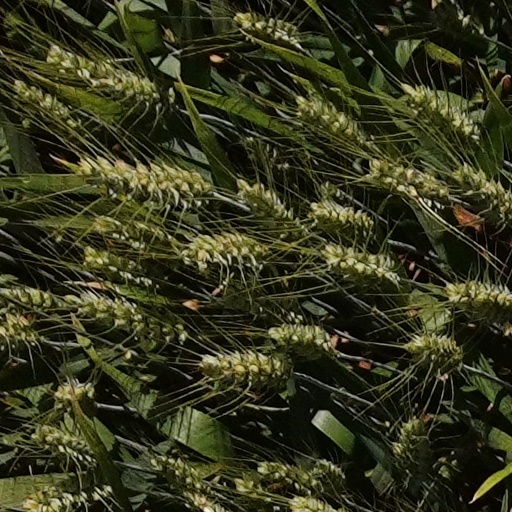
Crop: wheat